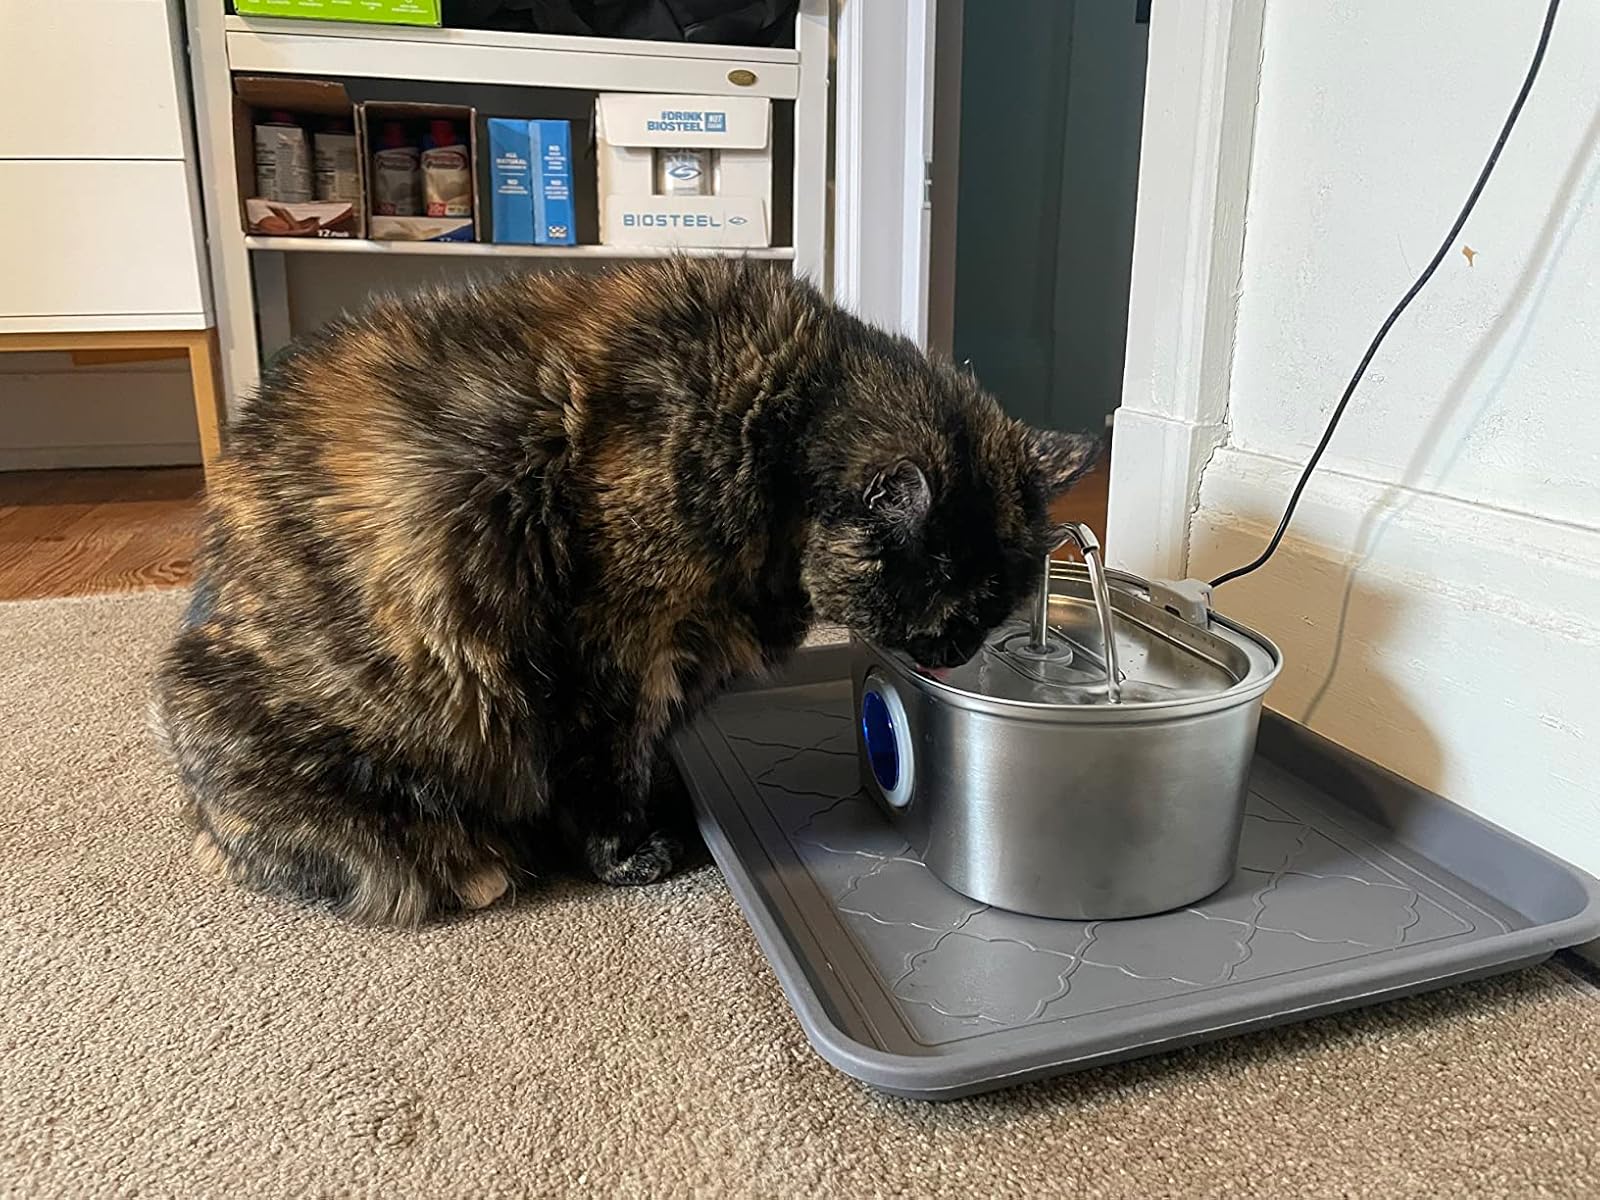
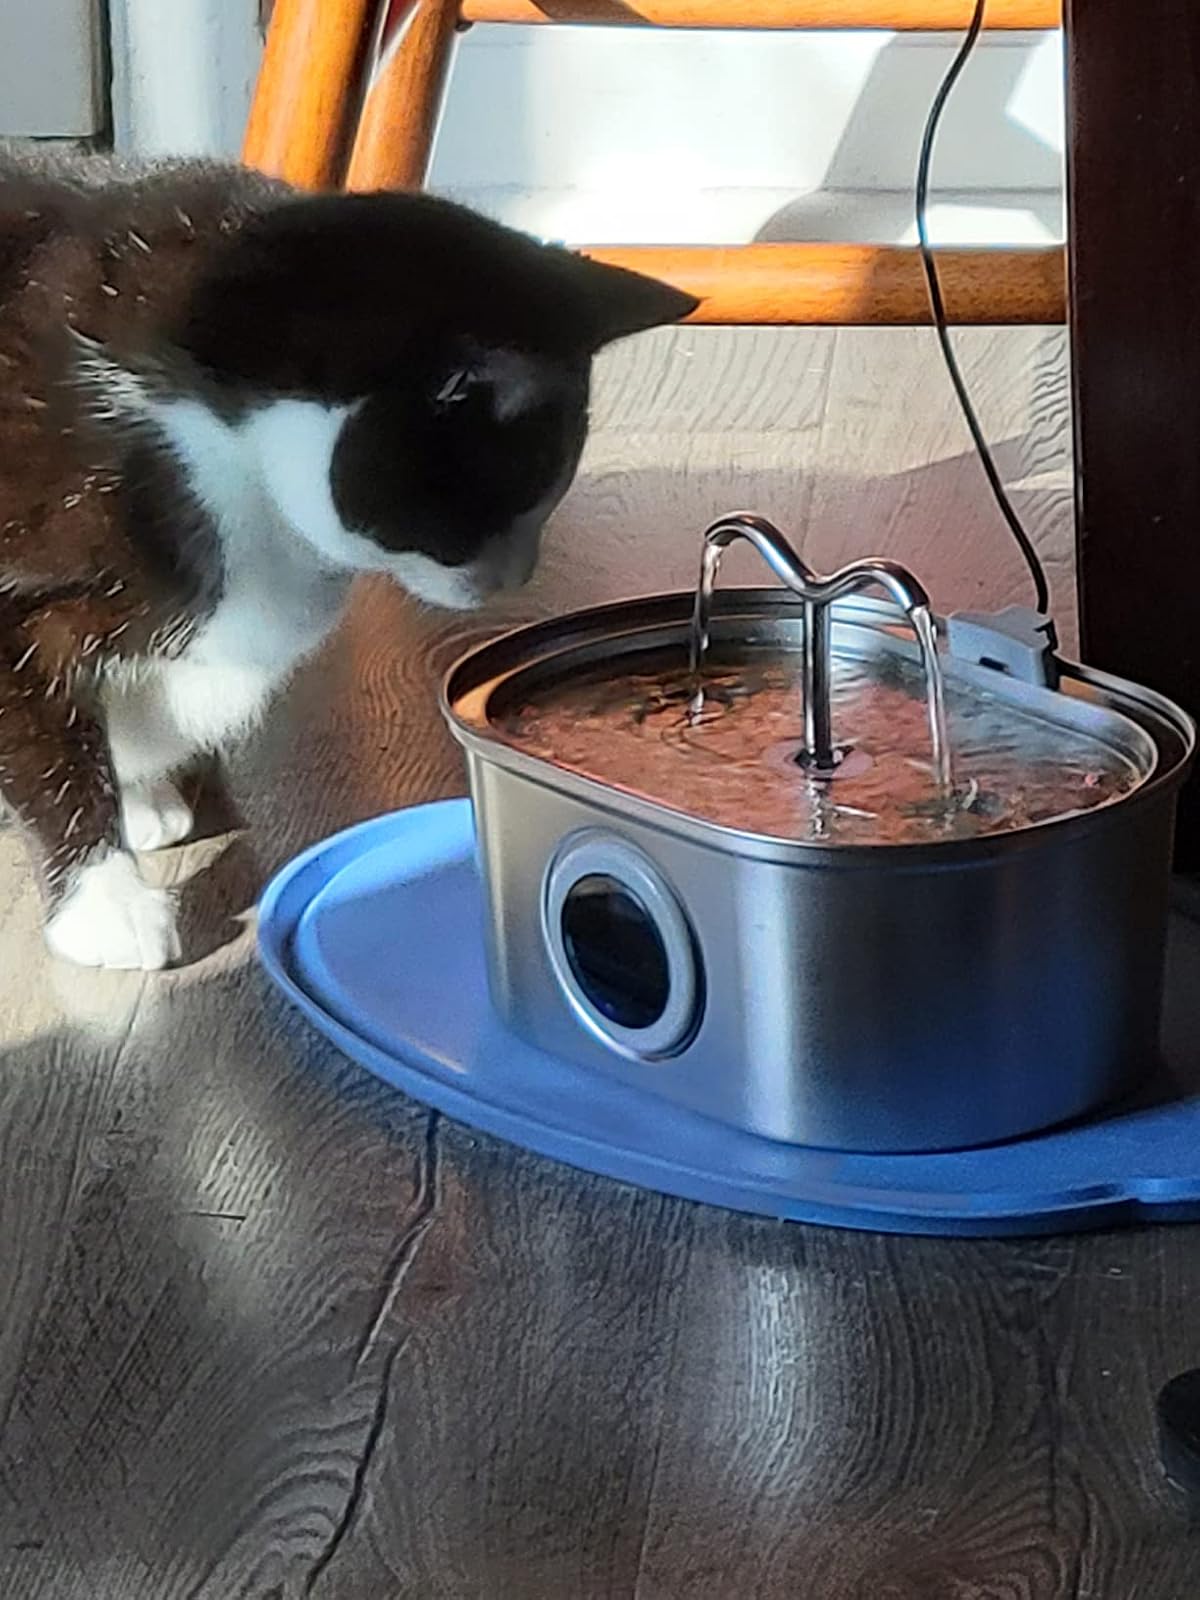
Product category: items_bowl
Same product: yes